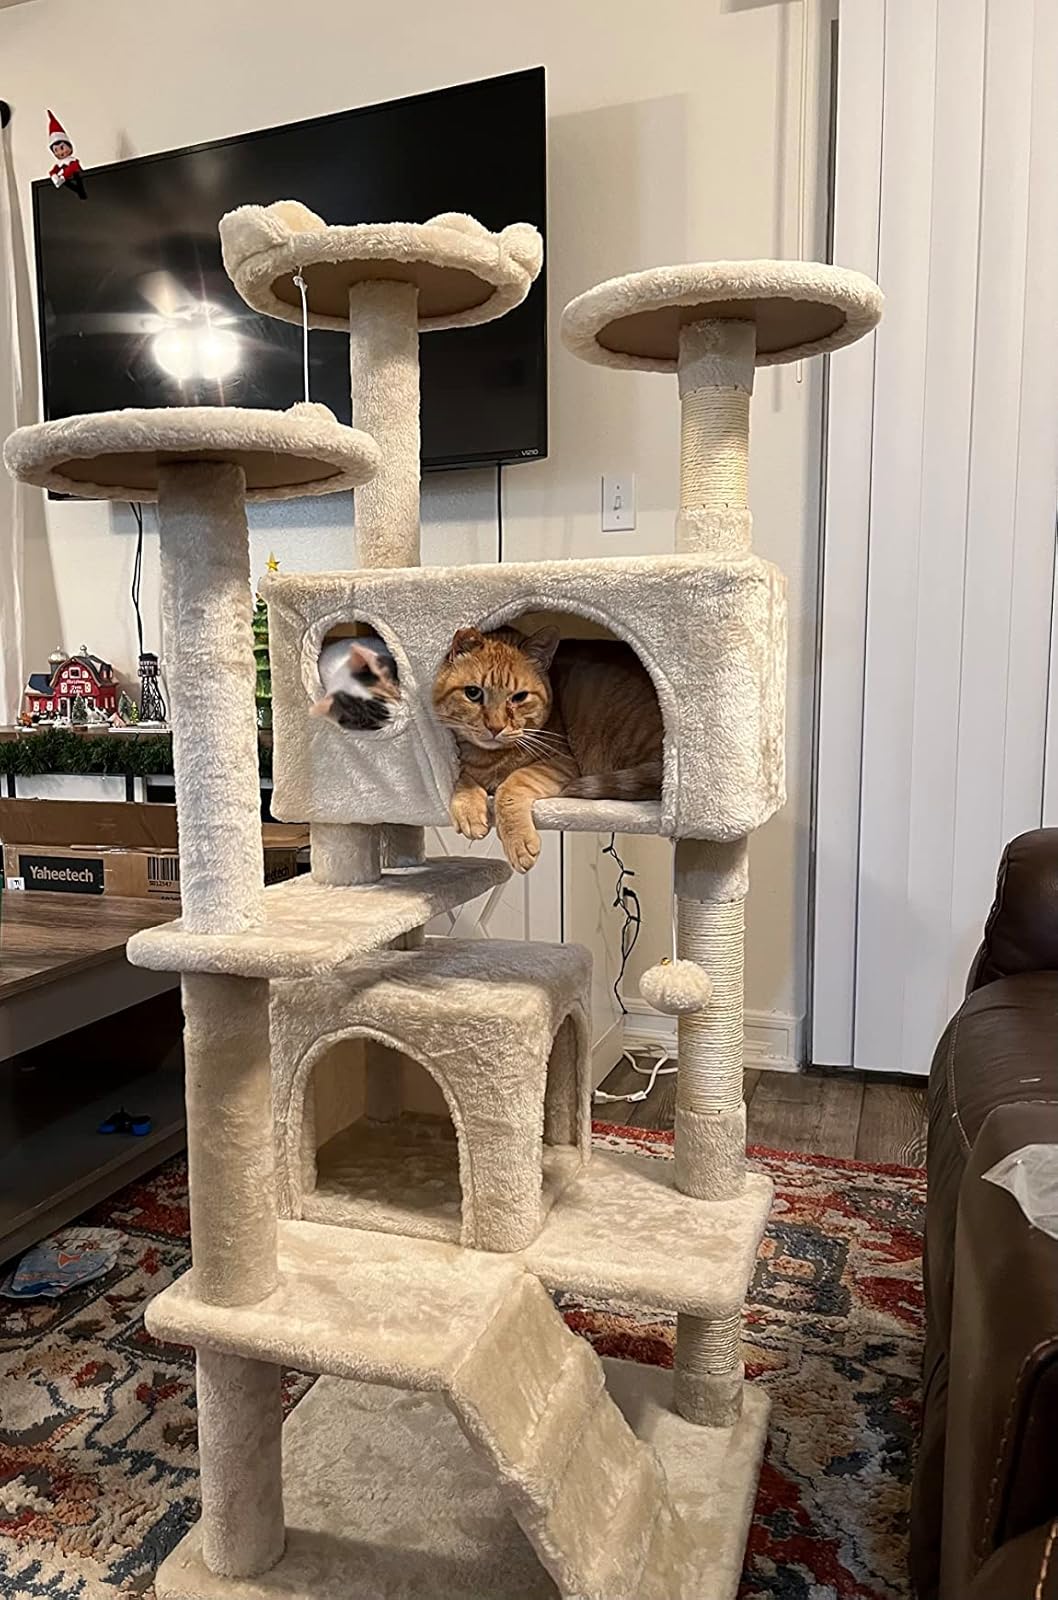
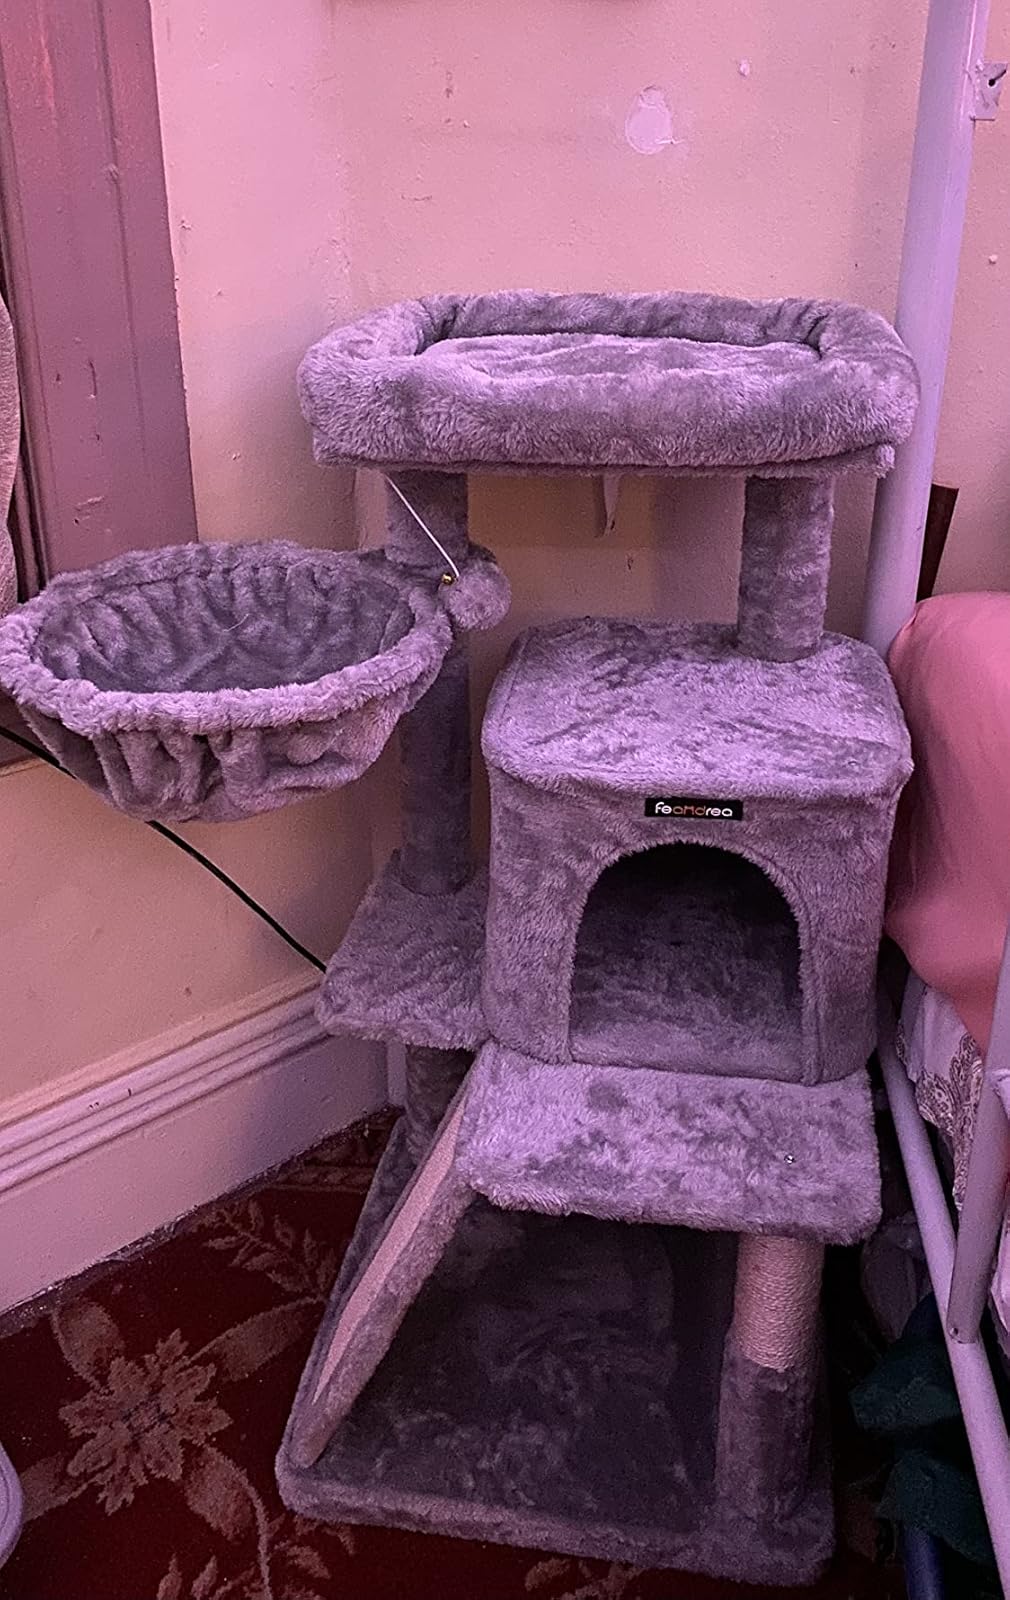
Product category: items_cat tree
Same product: no